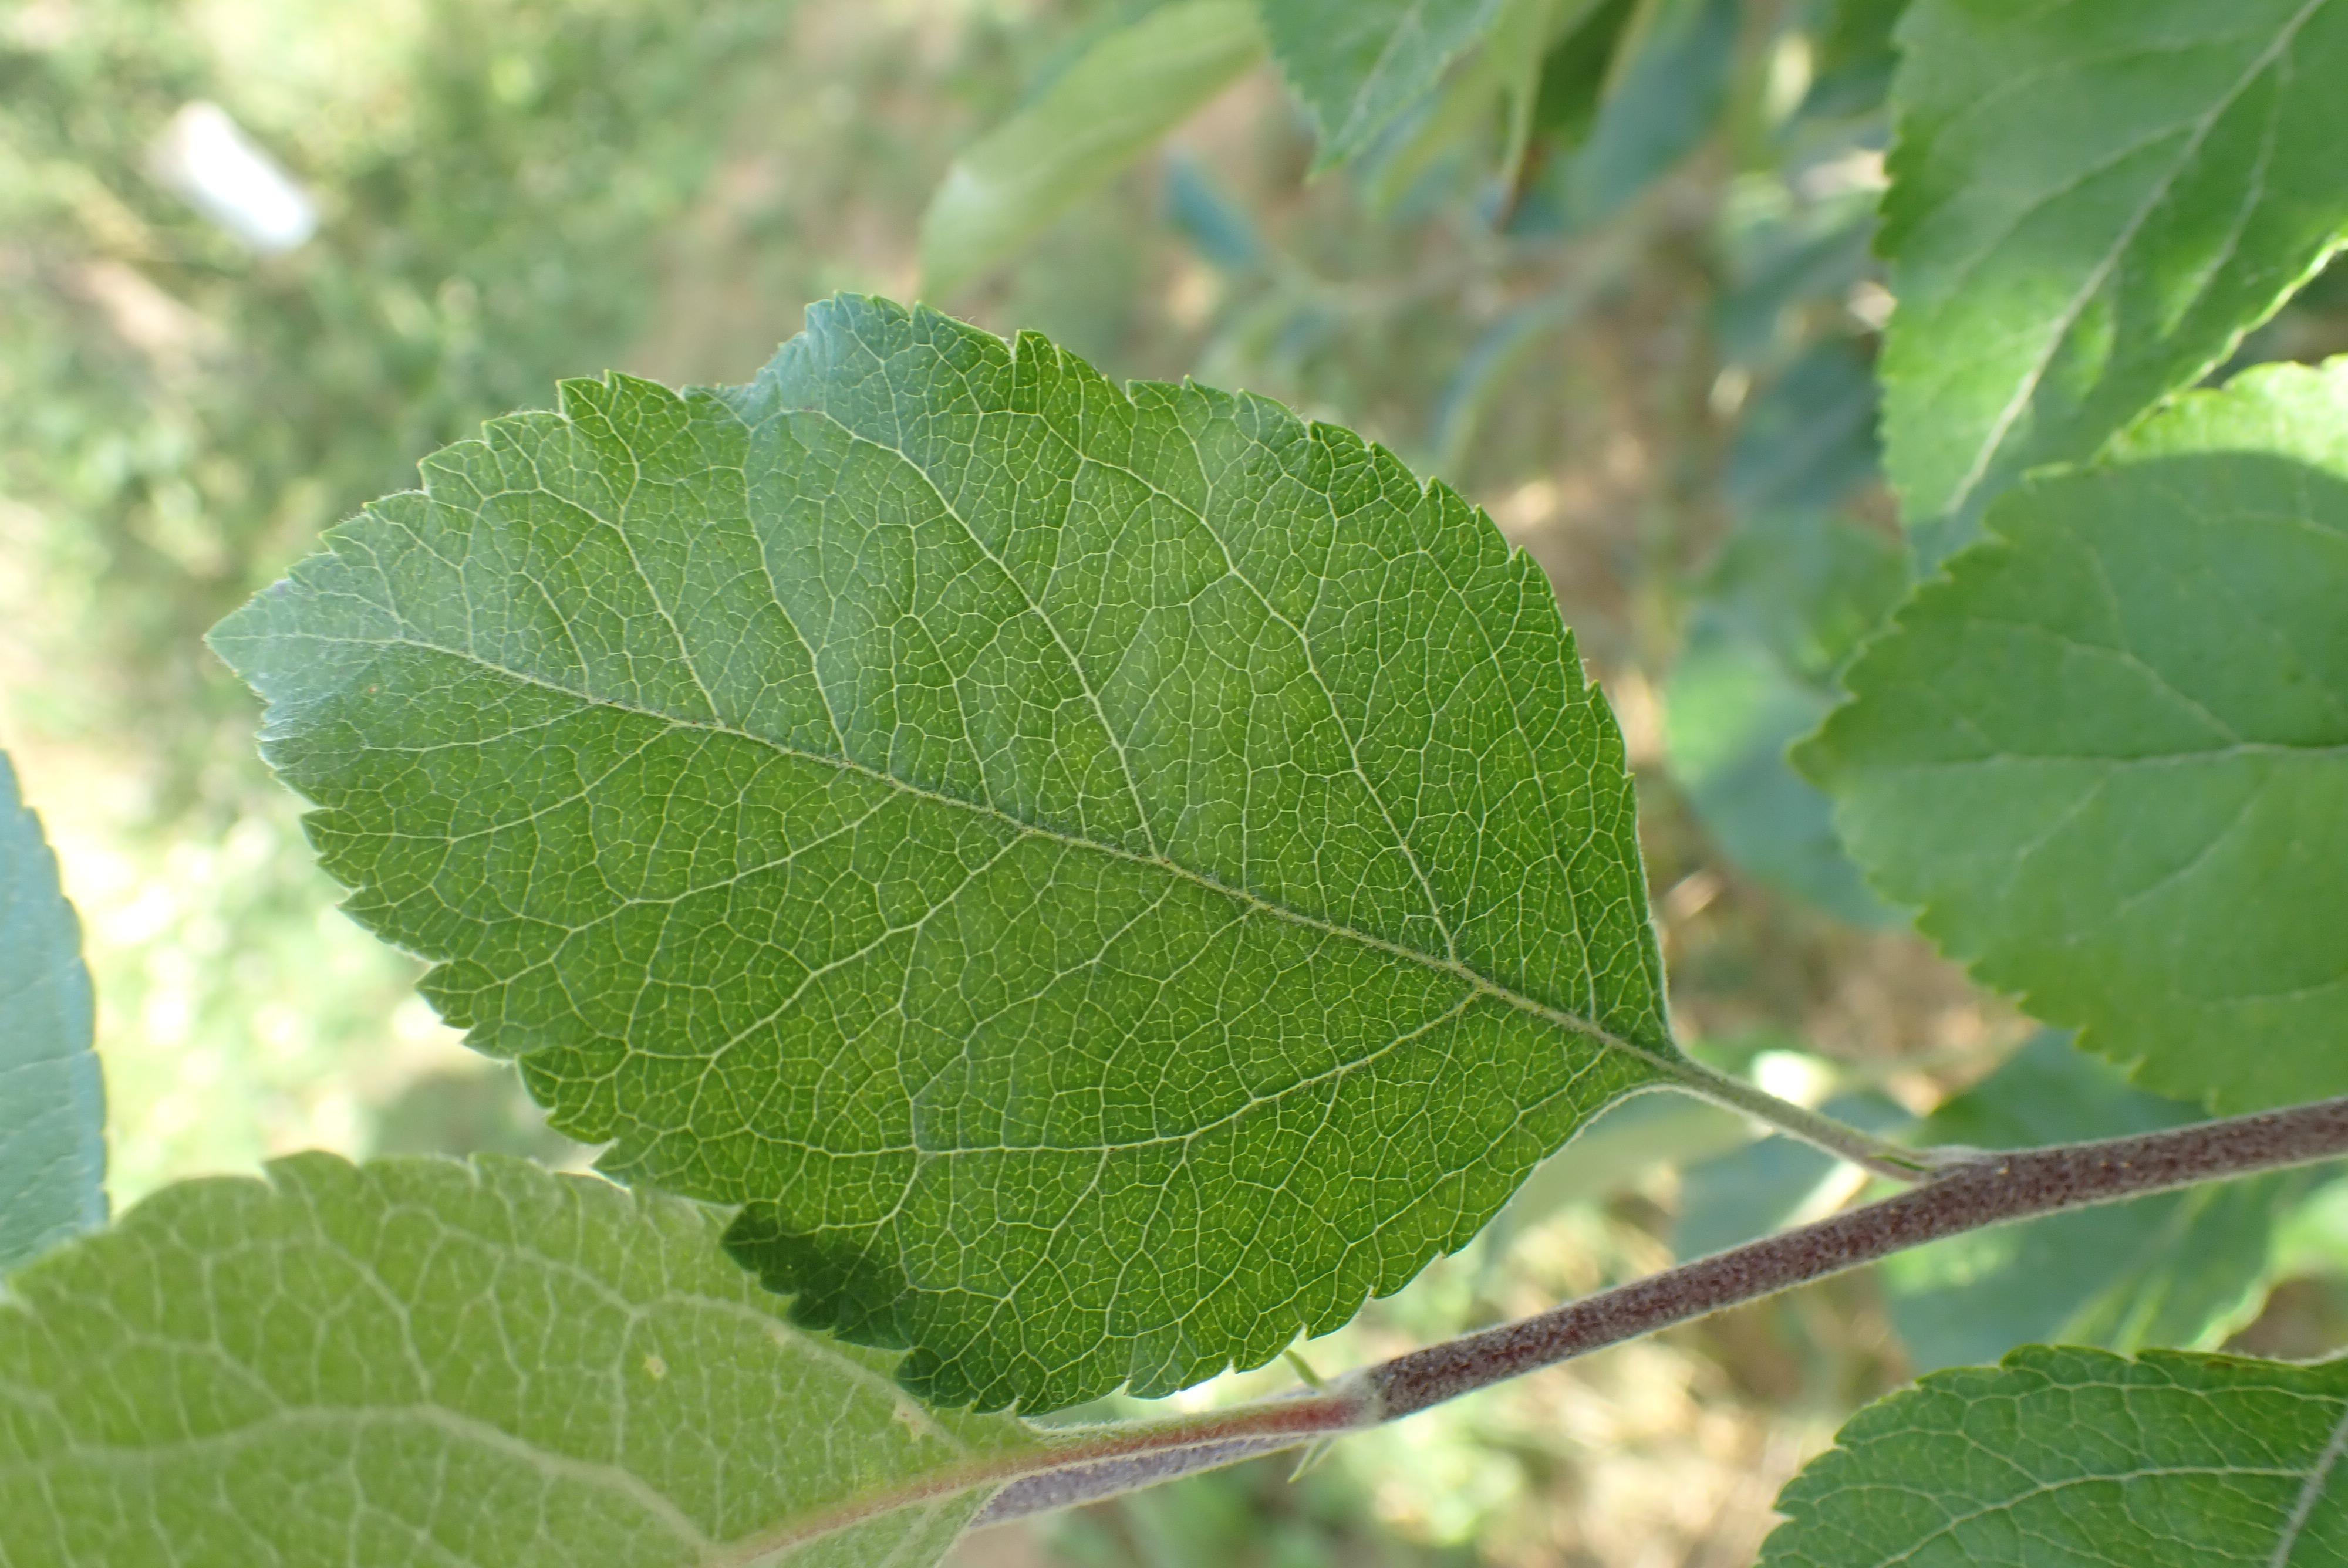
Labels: healthy